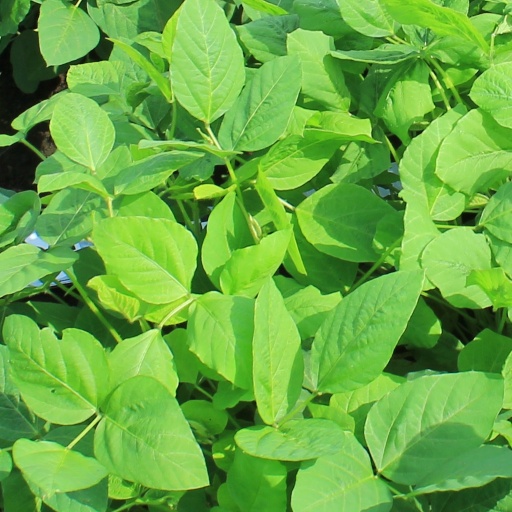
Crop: soybean